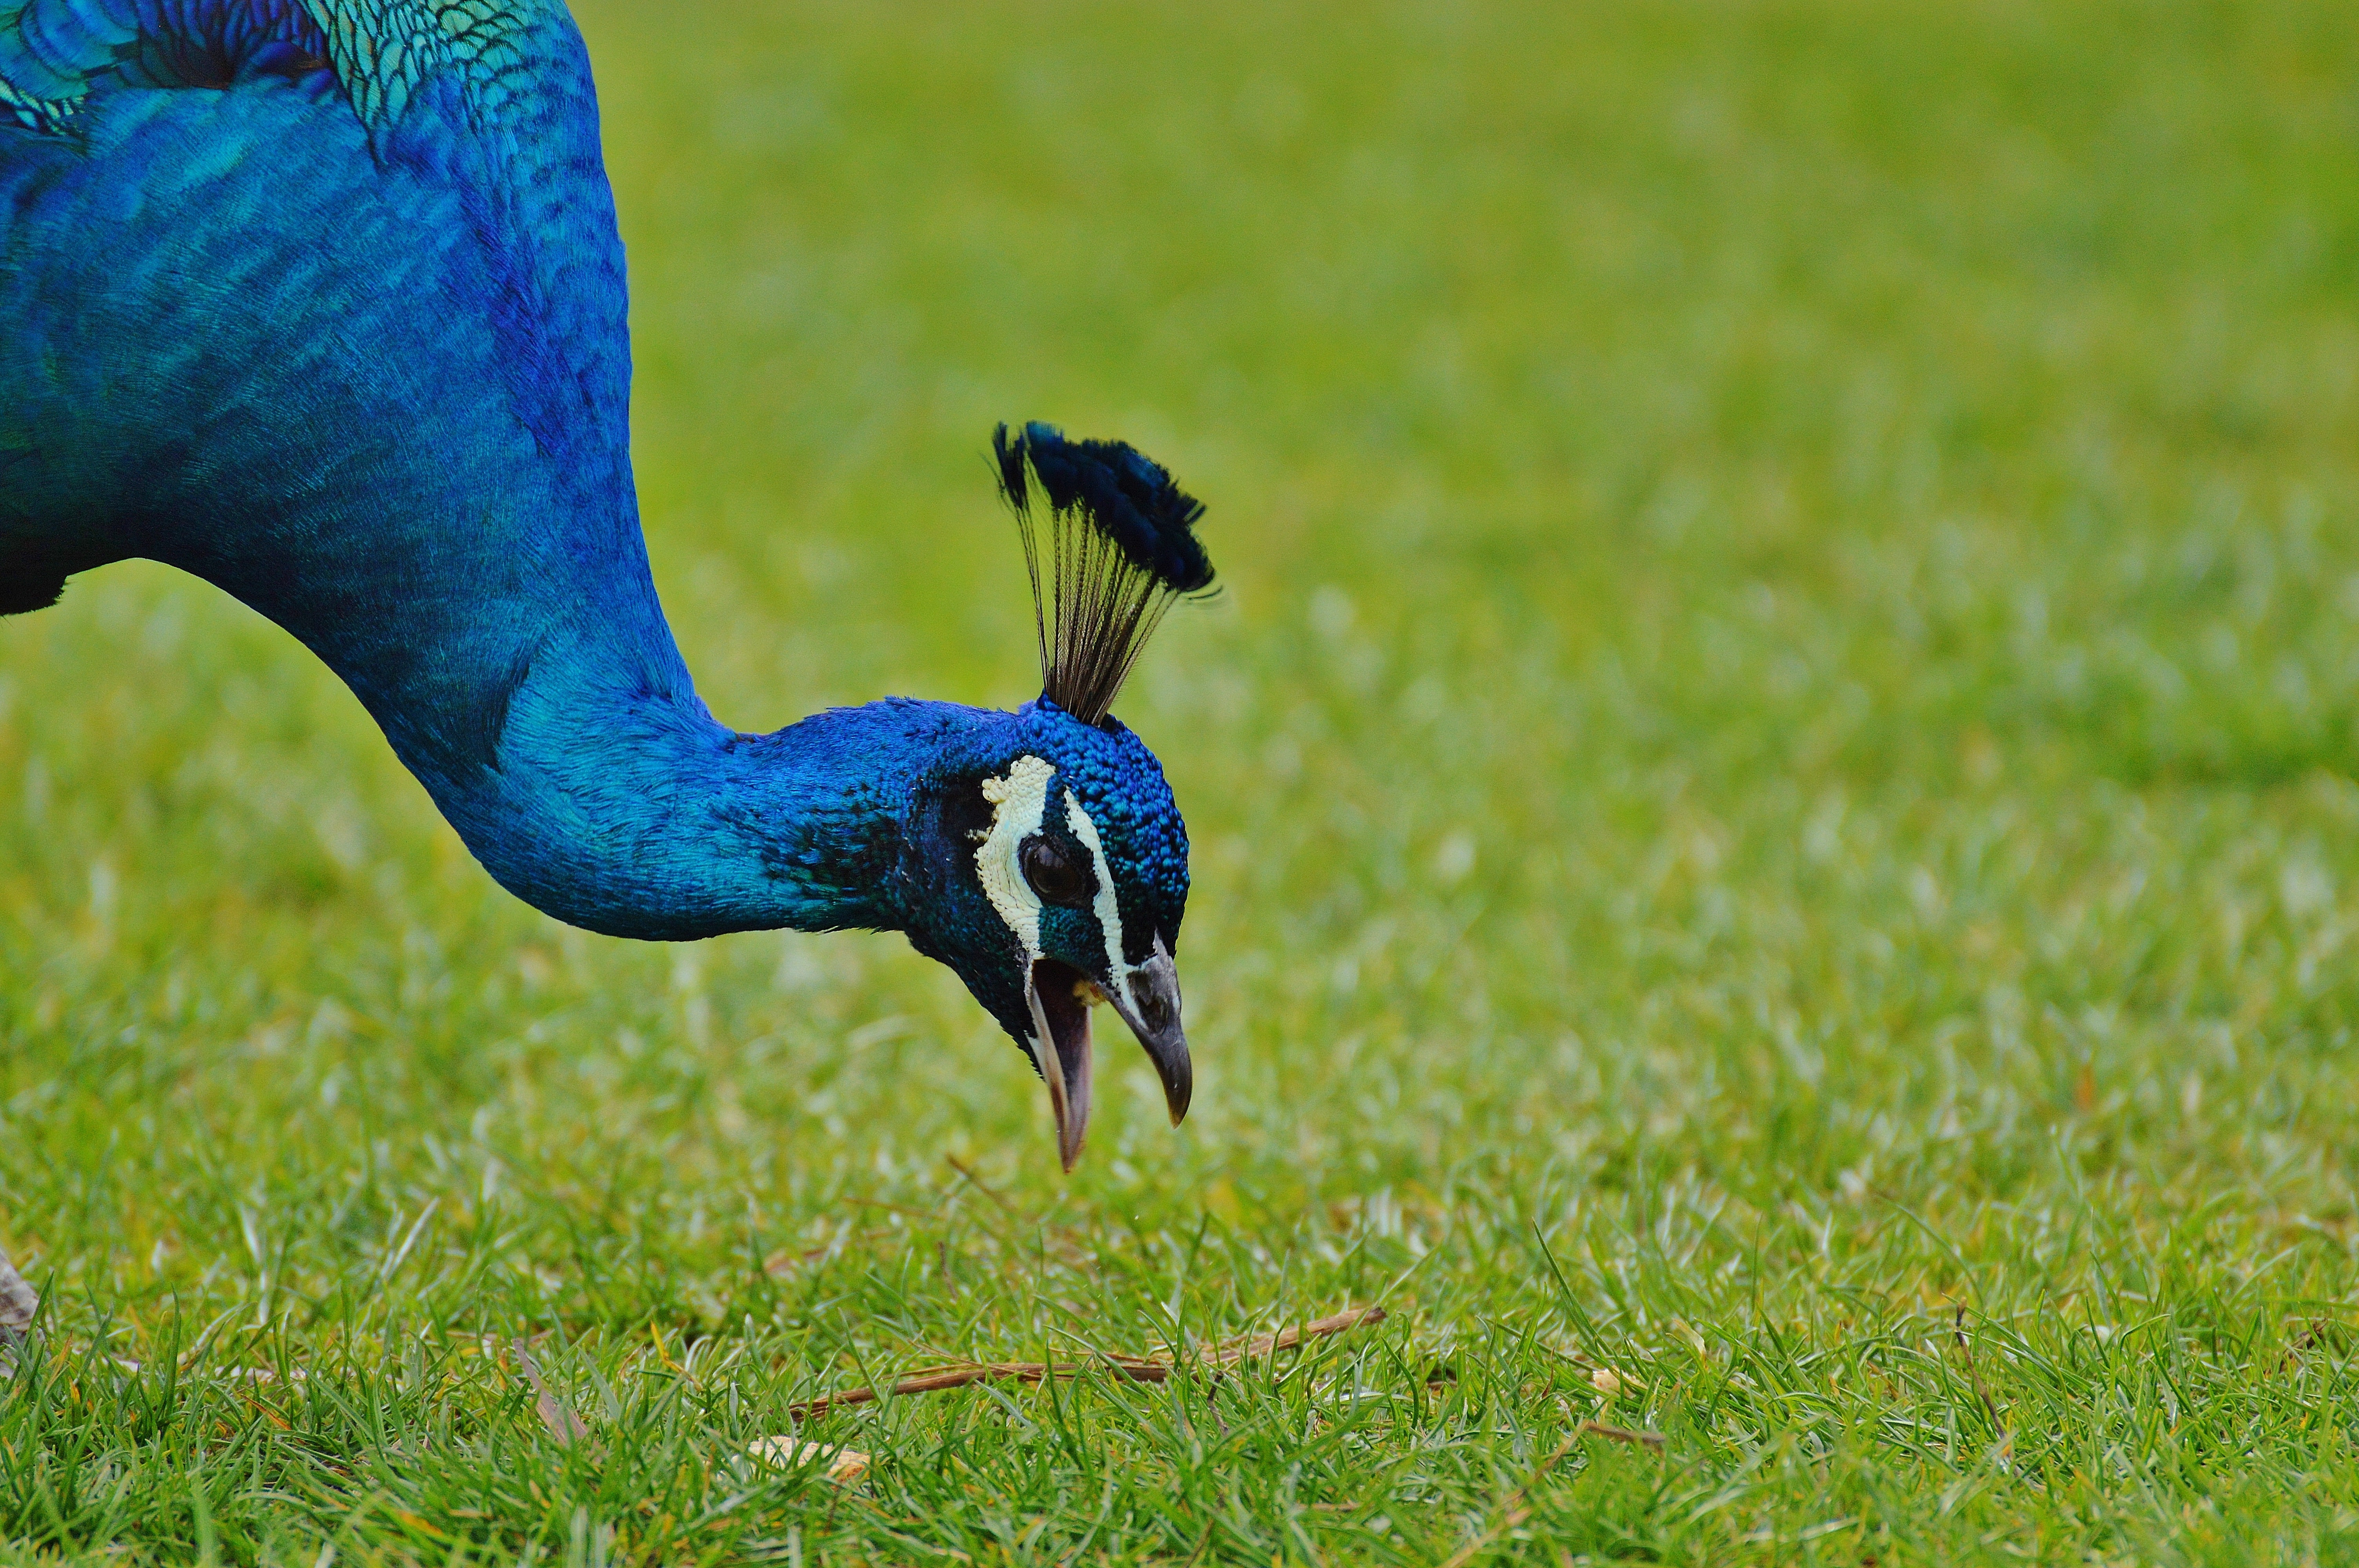
nature, grass, bird, wing, wildlife, green, beak, colorful, feather, fauna, peacock, poultry, vertebrate, beautiful, crane, bill, peafowl, pride, wildpark poing, crane like bird